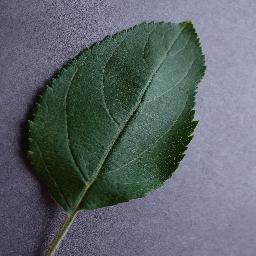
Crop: apple
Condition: healthy